Charlotte Square

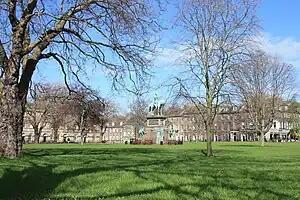
Charlotte Square from the southwest

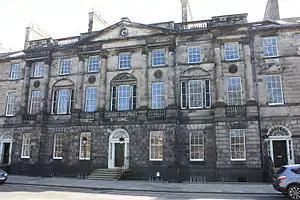
The central pavilion on the south side

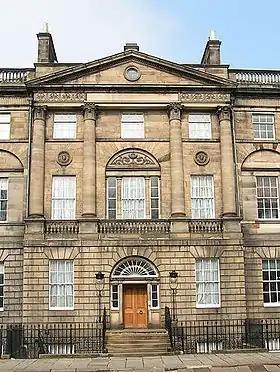
Bute House, the official residence of the First Minister of Scotland

Charlotte Square is a garden square in Edinburgh, Scotland, part of the New Town, designated a UNESCO World Heritage Site. The square is located at the west end of George Street and was intended to mirror St. Andrew Square in the east. The gardens, one of the collection of New Town Gardens, are private and not publicly accessible.